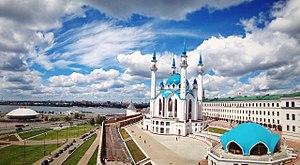
La Russie, en forme longue la fédération de Russie, est un état fédéral transcontinental. Elle est l'héritière de l'Empire russe et l'état continuateur de l'Union des républiques socialistes soviétiques.